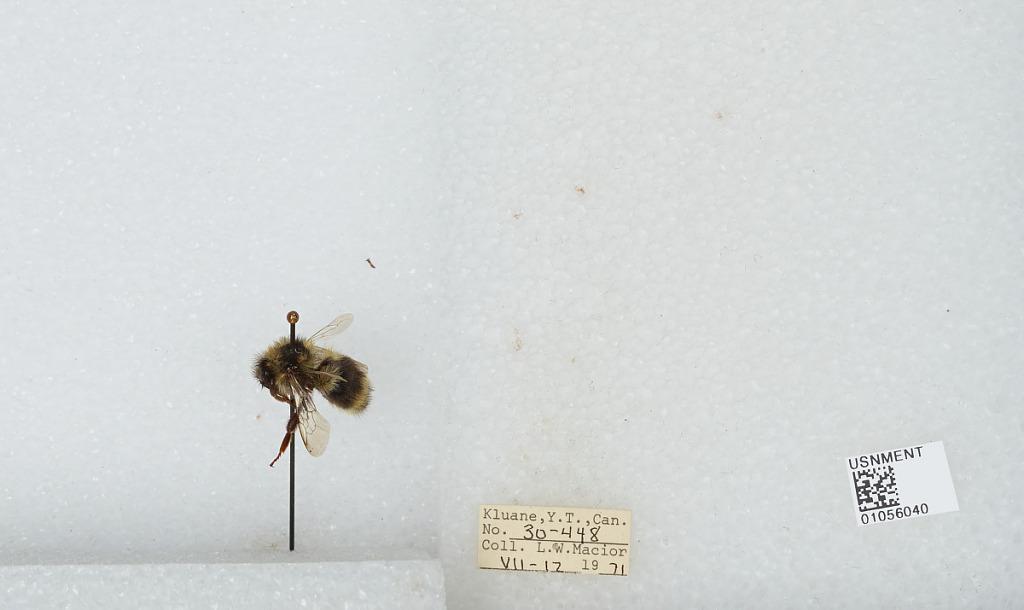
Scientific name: Bombus bifarius nearcticus
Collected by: L. Macior
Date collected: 1971-7-12
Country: Canada
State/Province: Yukon Territory
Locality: Kluane
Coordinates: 60.75, -139.5